Breed-specific legislation

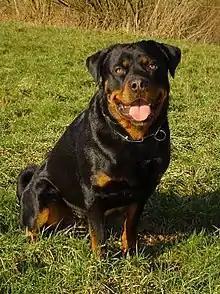
Originally bred as herding, guard, and working dogs, Rottweilers also became associated with dog fighting.

Approximately 550 jurisdictions in the United States have enacted breed-specific legislation in response to a number of well-publicized incidents involving pit bull–type dogs, and some government organizations such as the U.S. Army and Marine Corps have taken administrative action as well. These actions range from outright bans on the possession of pit bull–type dogs, to restrictions and conditions on pit bull ownership. They often establish a legal presumption that a pit bull–type dog is "prima facie" a legally "dangerous" or "vicious" dog. In response, 16 states in the U.S. prohibited or restricted the ability of municipal governments within those states to enact BSL, though these restrictions do not affect military installations located within the states.